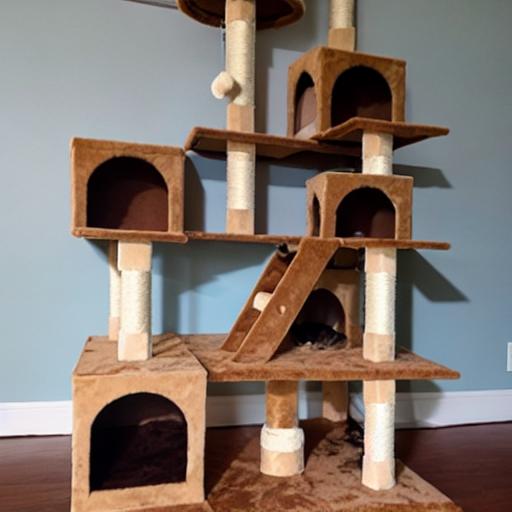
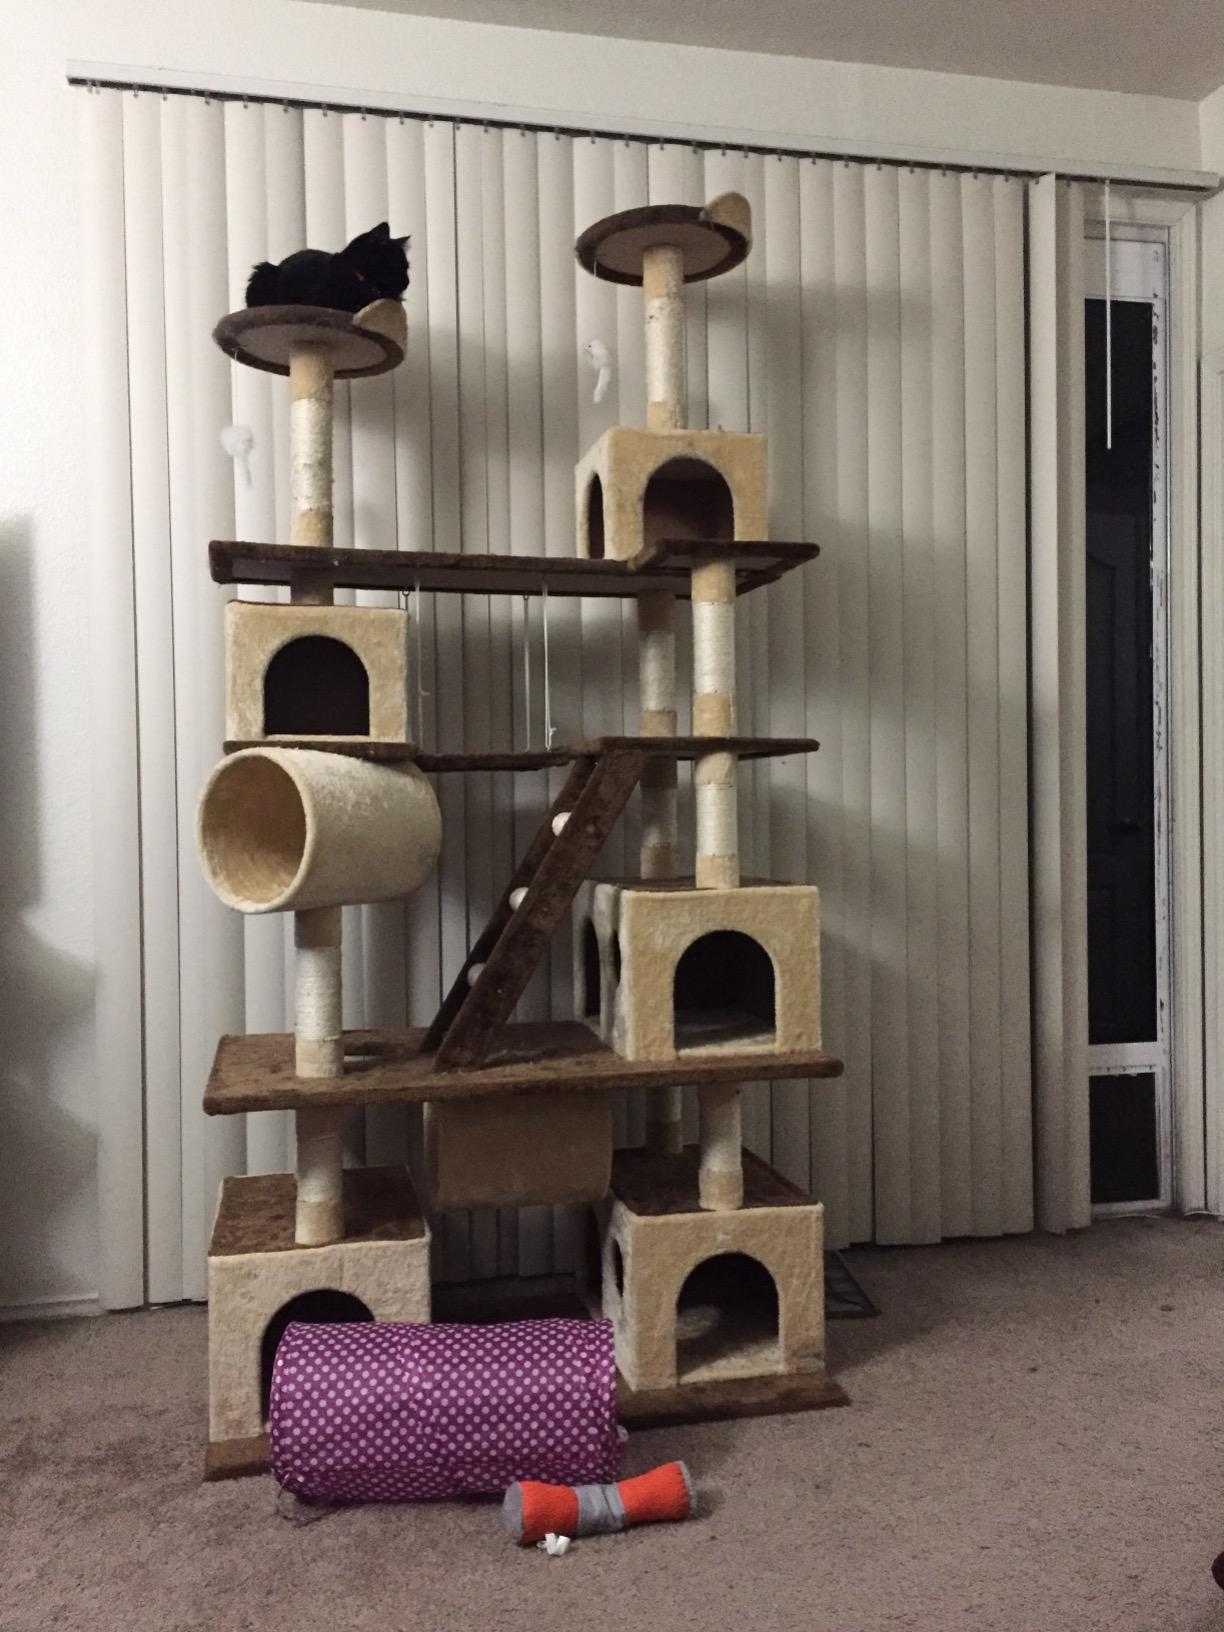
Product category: items_cat tree
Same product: no